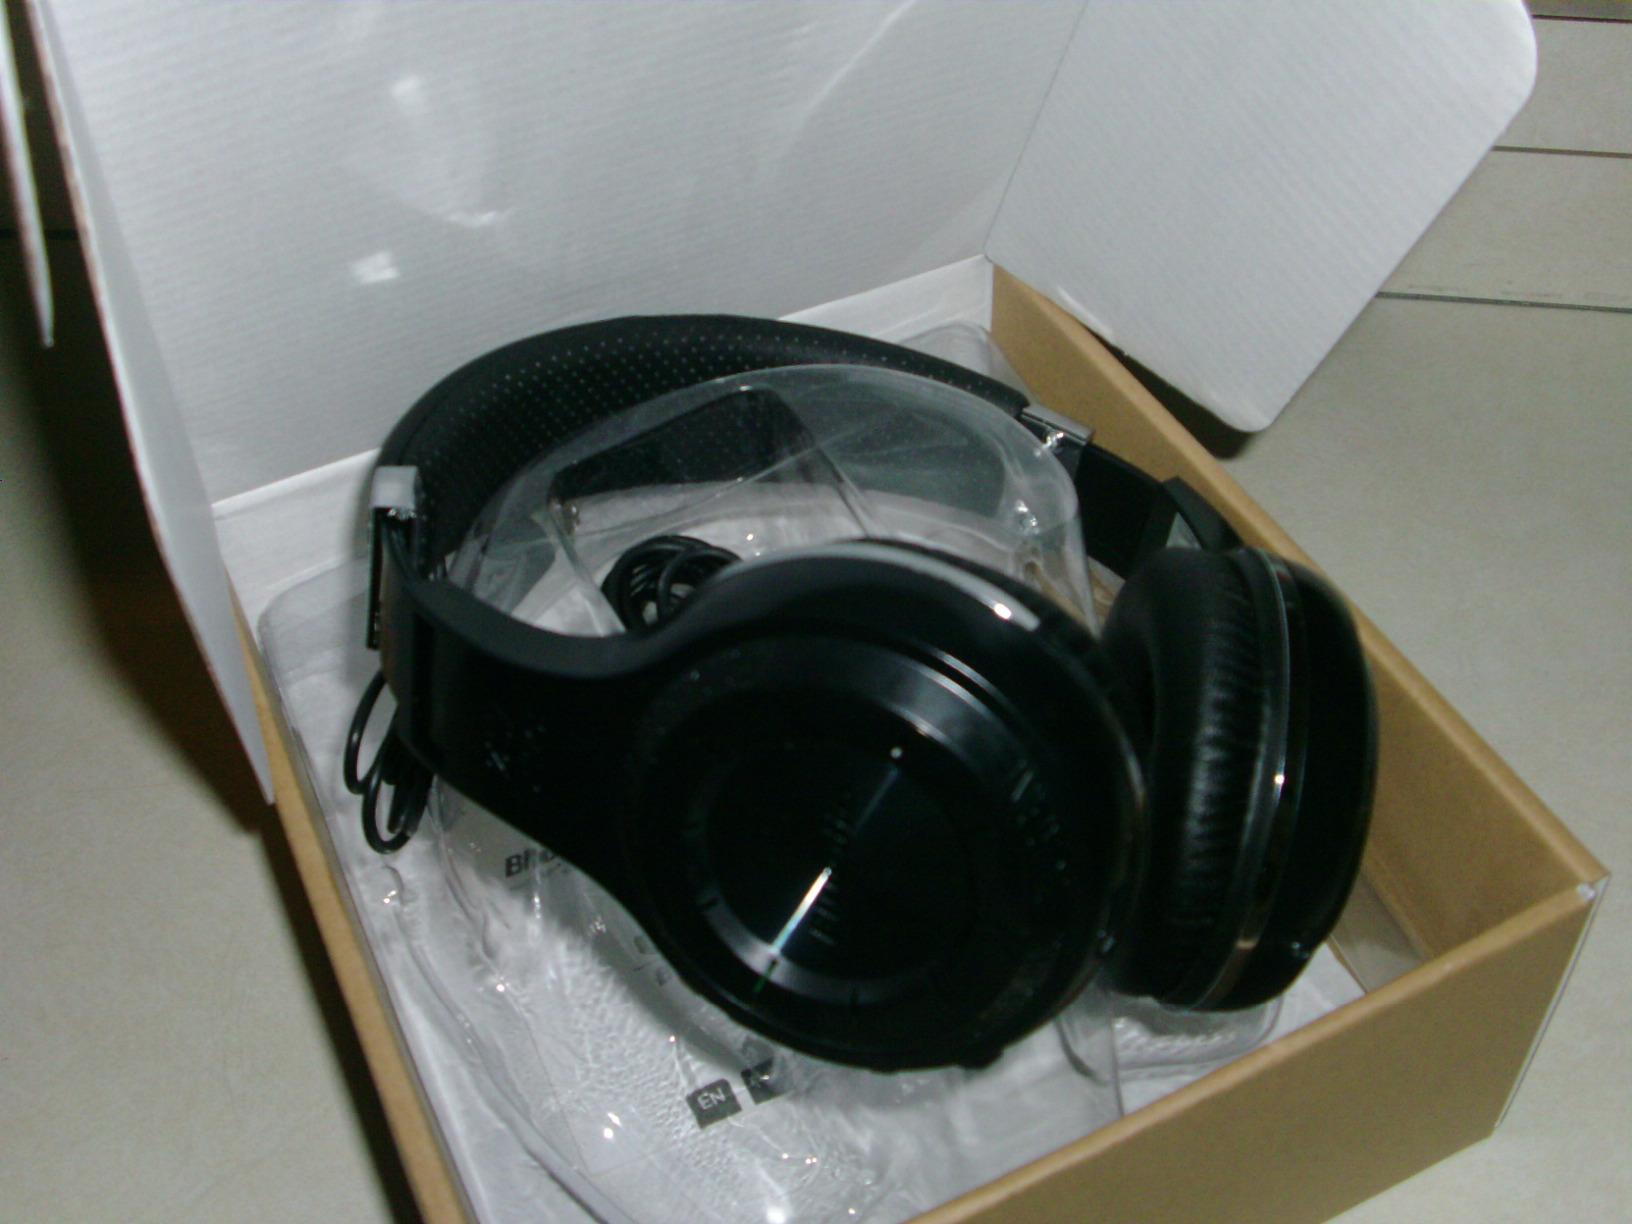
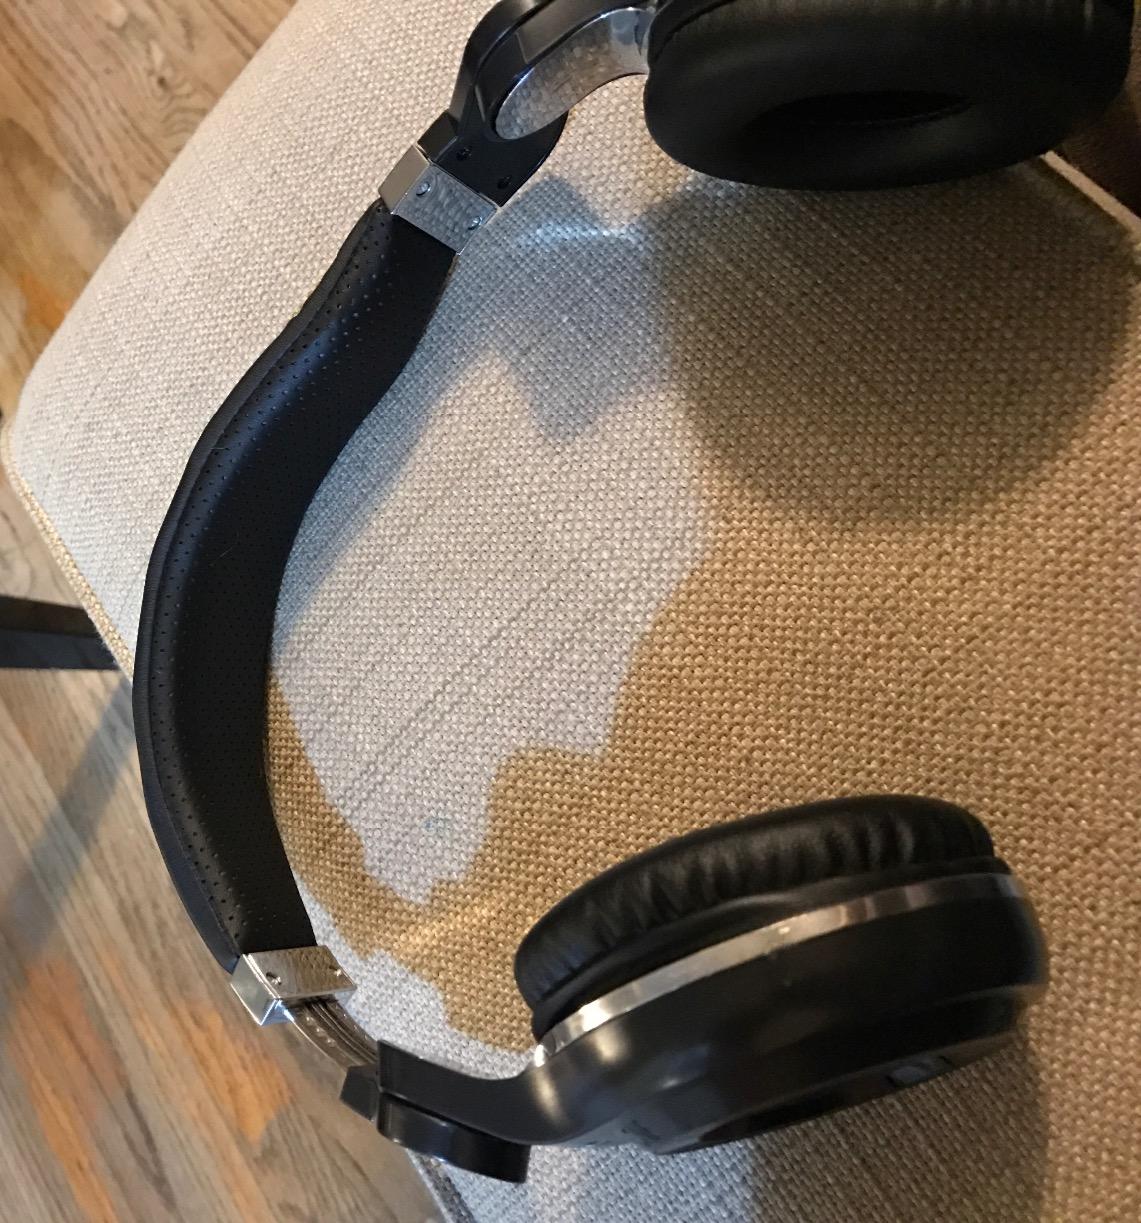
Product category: headphones
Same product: no